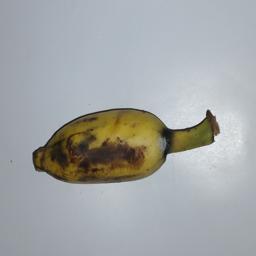
Banana variety: Champa Kola